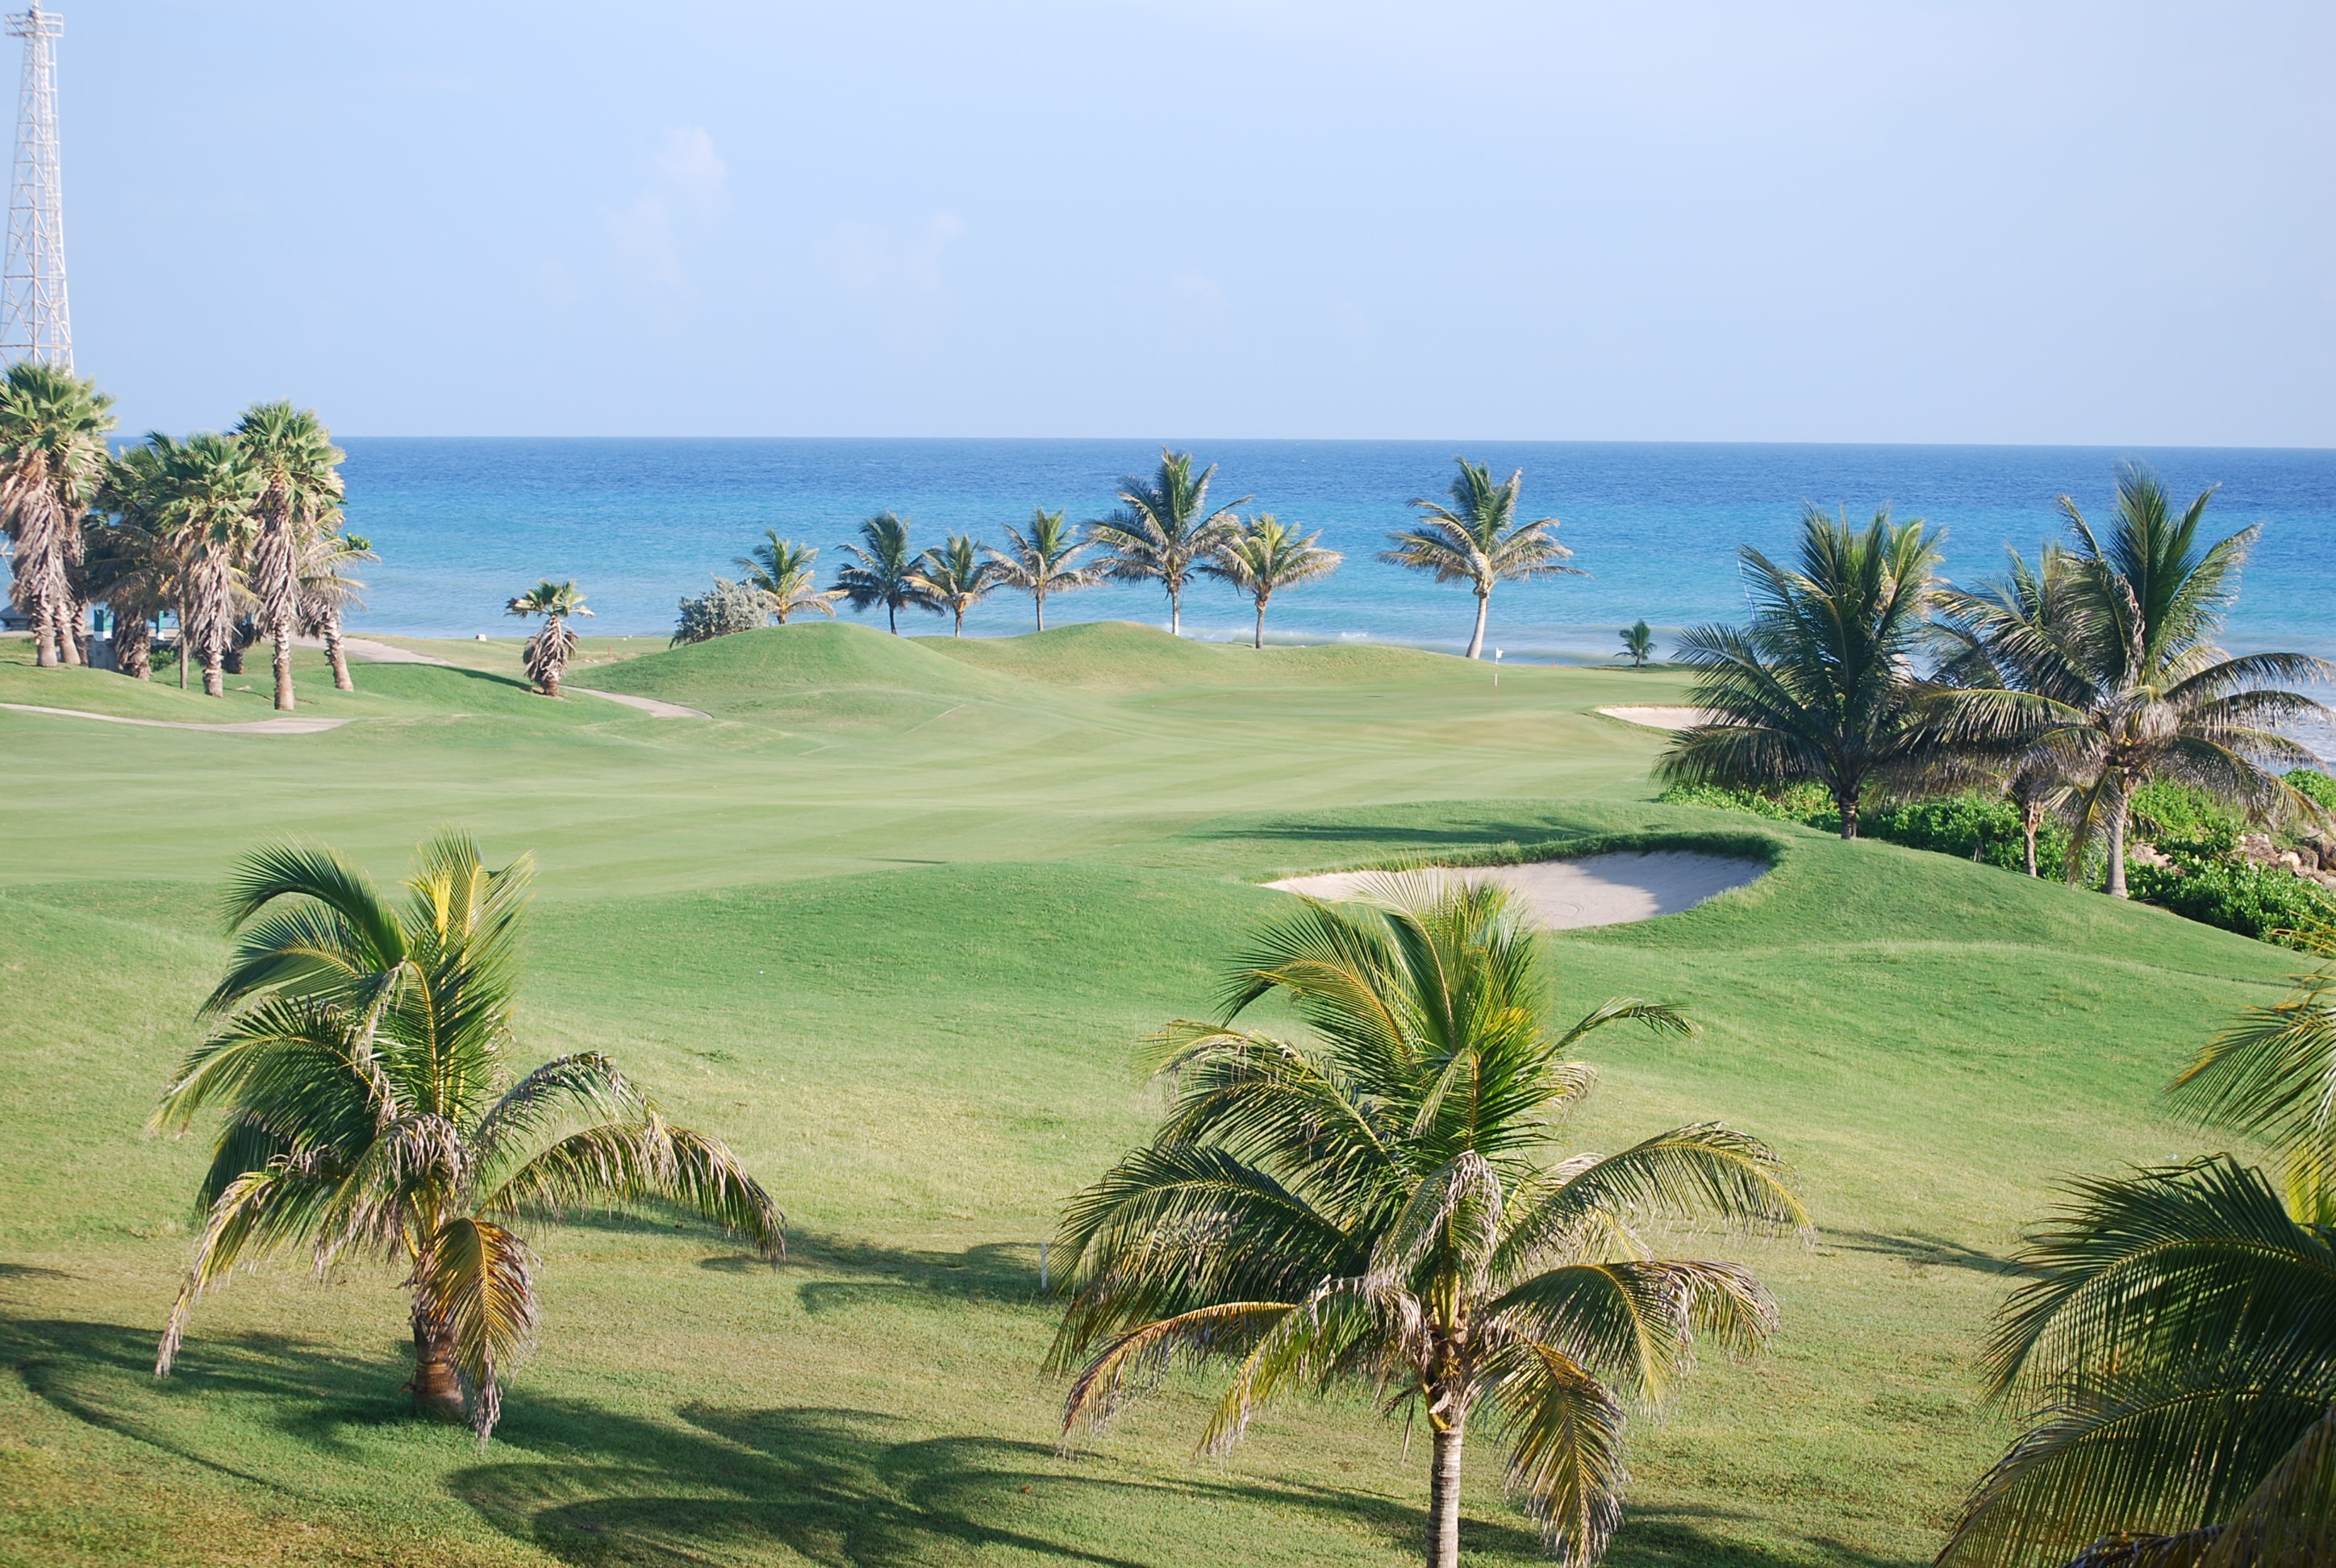
beach, sea, sand, structure, sun, vacation, relax, tropical, bay, golf, golf course, golf club, tropic, resort, jamaica, estate, caribbean, outdoor recreation, sport venue, arecales